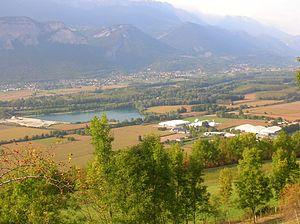
Carrière silico-calcaire d’origine fluviale de SMAG à gauche, au Grand Pré, Airstar à droite. panorama depuis Le Champ-près-Froges, Isère, AuRA, France.
Le Champ-près-Froges est une commune française située dans le département de l'Isère en région Auvergne-Rhône-Alpes.